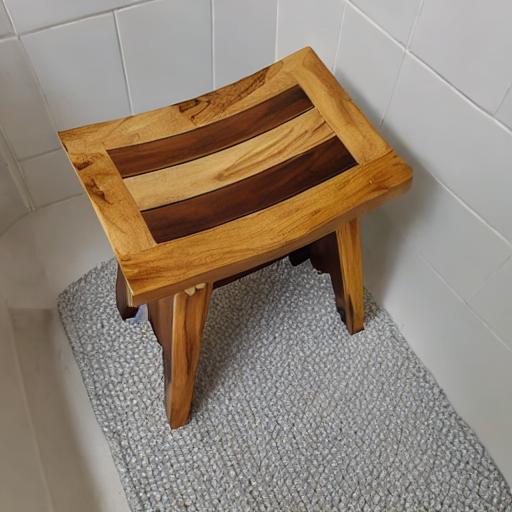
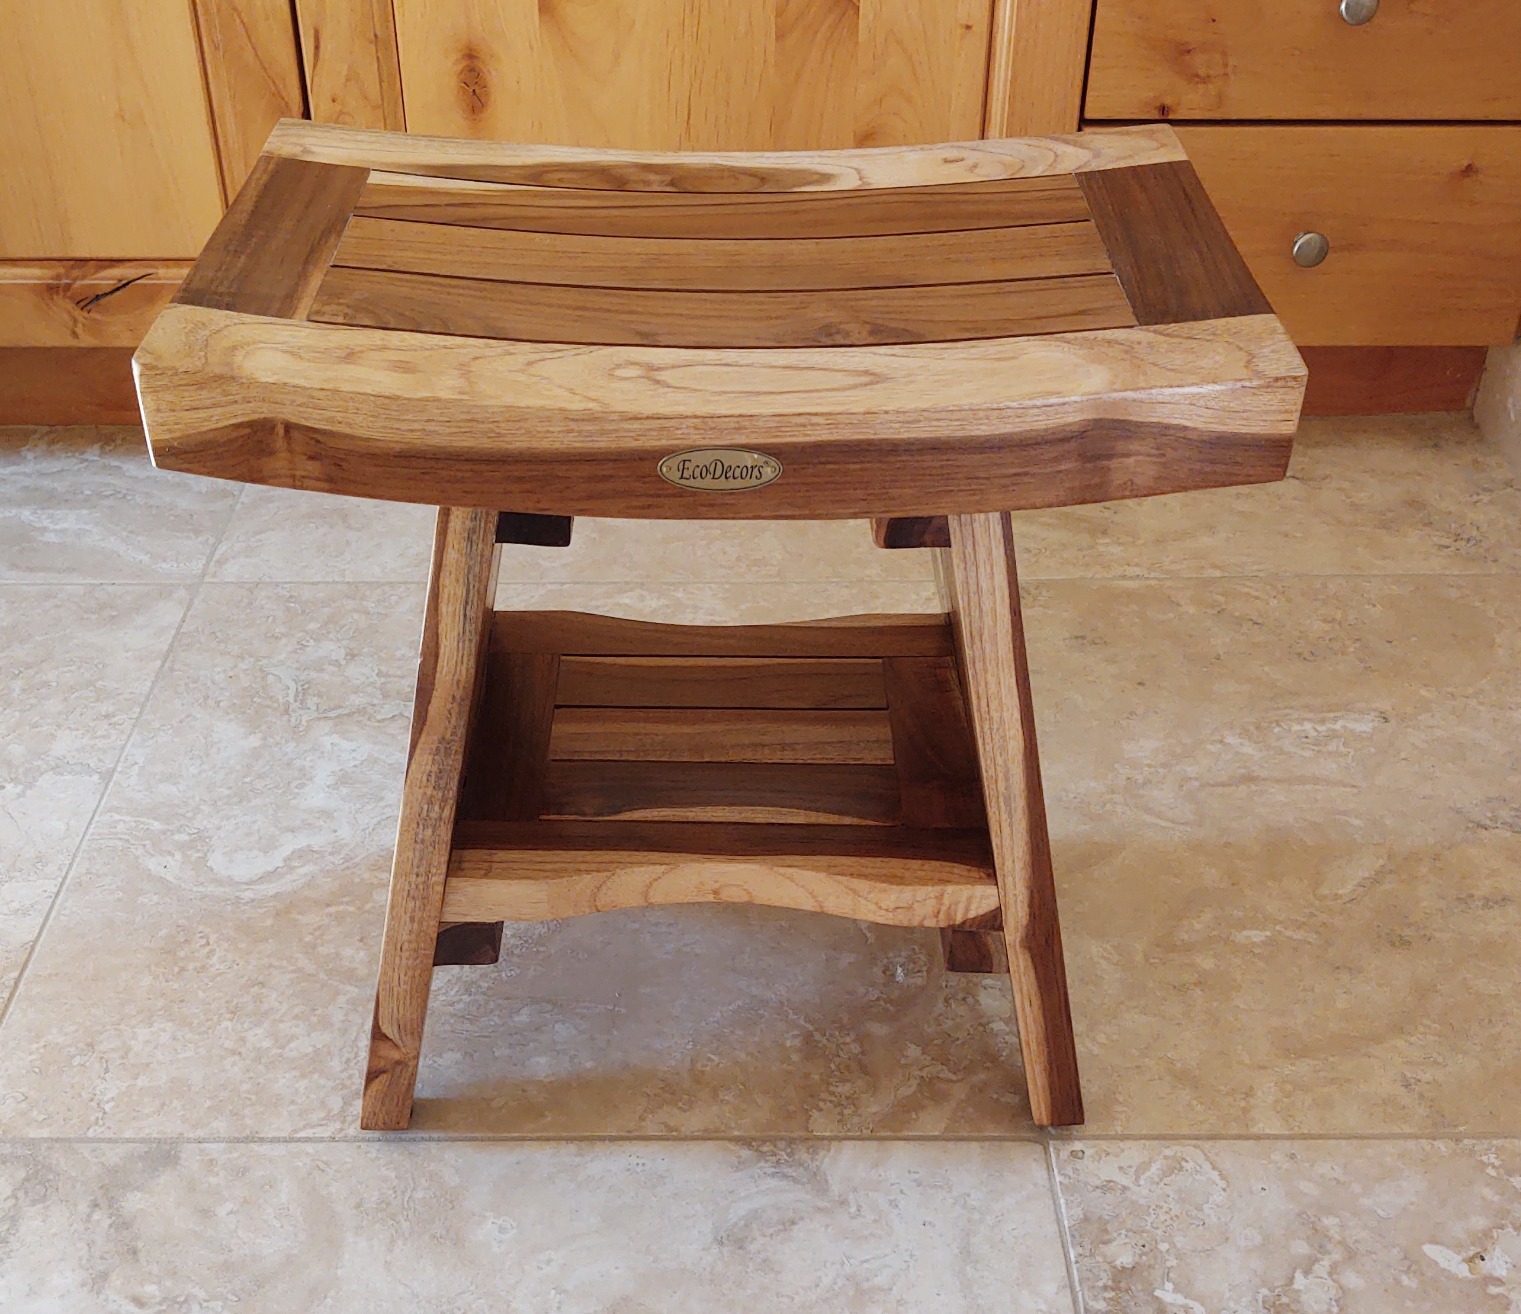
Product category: stool
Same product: no